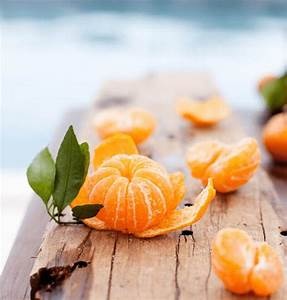
Label: mandarine